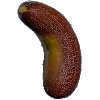
Label: Cucumber Ripe 1